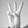
ASL letter: W